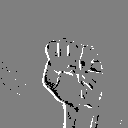
ASL letter: s